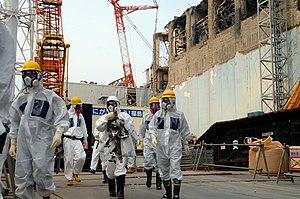
Cet article relate les faits qui se sont produits dans la centrale nucléaire de Fukushima au Japon, après avoir été endommagée par le séisme du 11 mars 2011, de magnitude 9,1, qui a dévasté le nord-est de l'île de Honshū, et/ou le Tsunami engendré par ce séisme.